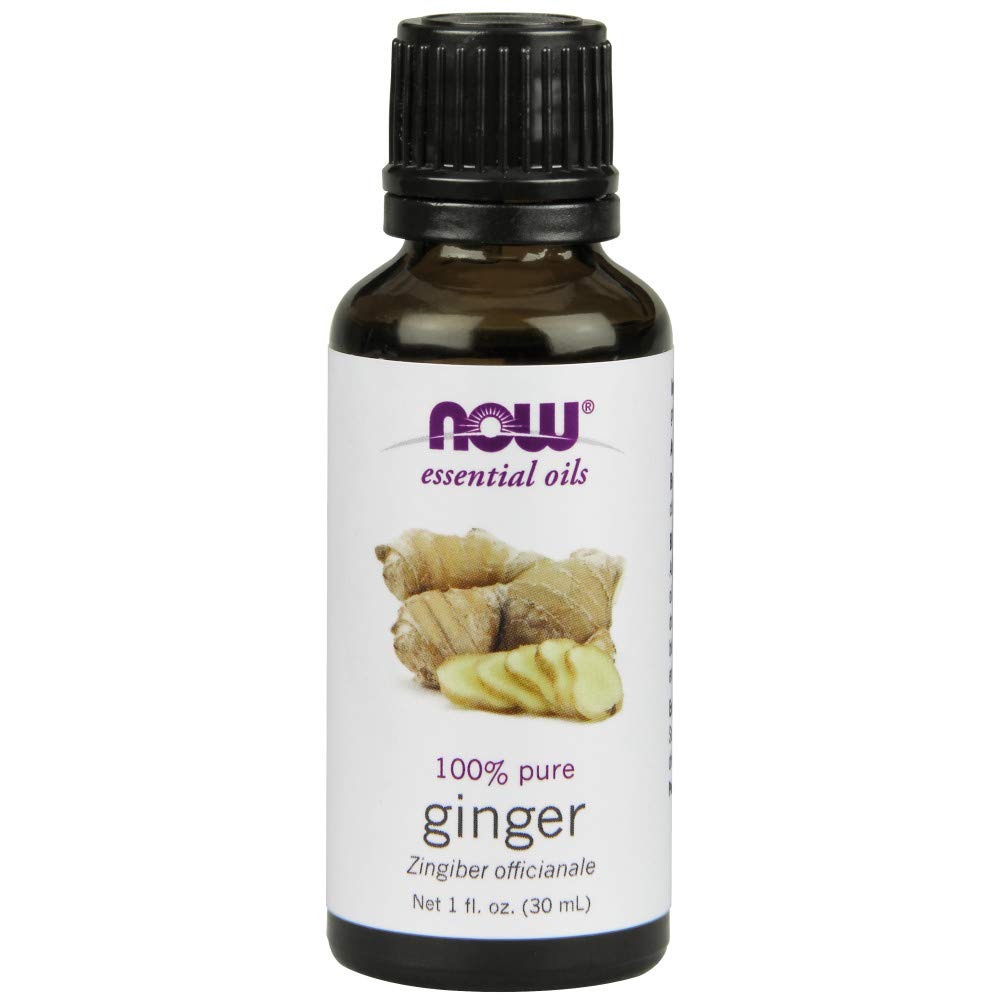
Item Name: NOW Ginger Oil, 1-Ounce
Value: 1.0
Unit: Ounce

Price: 9.285